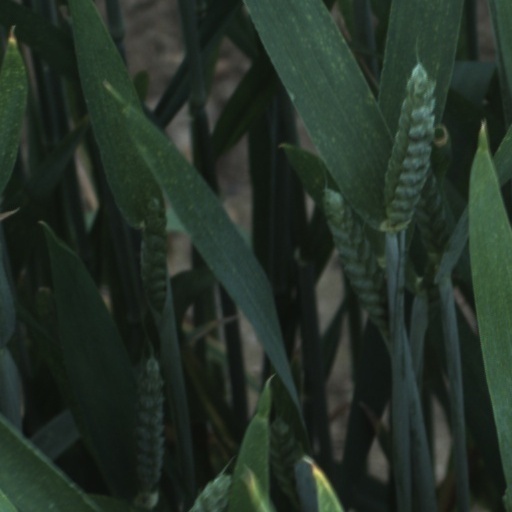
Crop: wheat